Per Hansson (journalist)

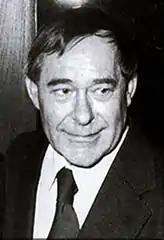
Per Hansson

He was born in Kragerø. He was the editor-in-chief of the newspapers "Sør-Trøndelag" from 1949 to 1954 and "Akershus Folkeblad" from 1954 to 1958. In 1958 he was hired as a journalist in "Dagbladet", where he stayed until 1970. He published several books on Norway during World War II; 1965's "Det største spillet" was made into a film in 1967, with the English title "The Greatest Gamble". The same year he was awarded the Gyldendal's Endowment.